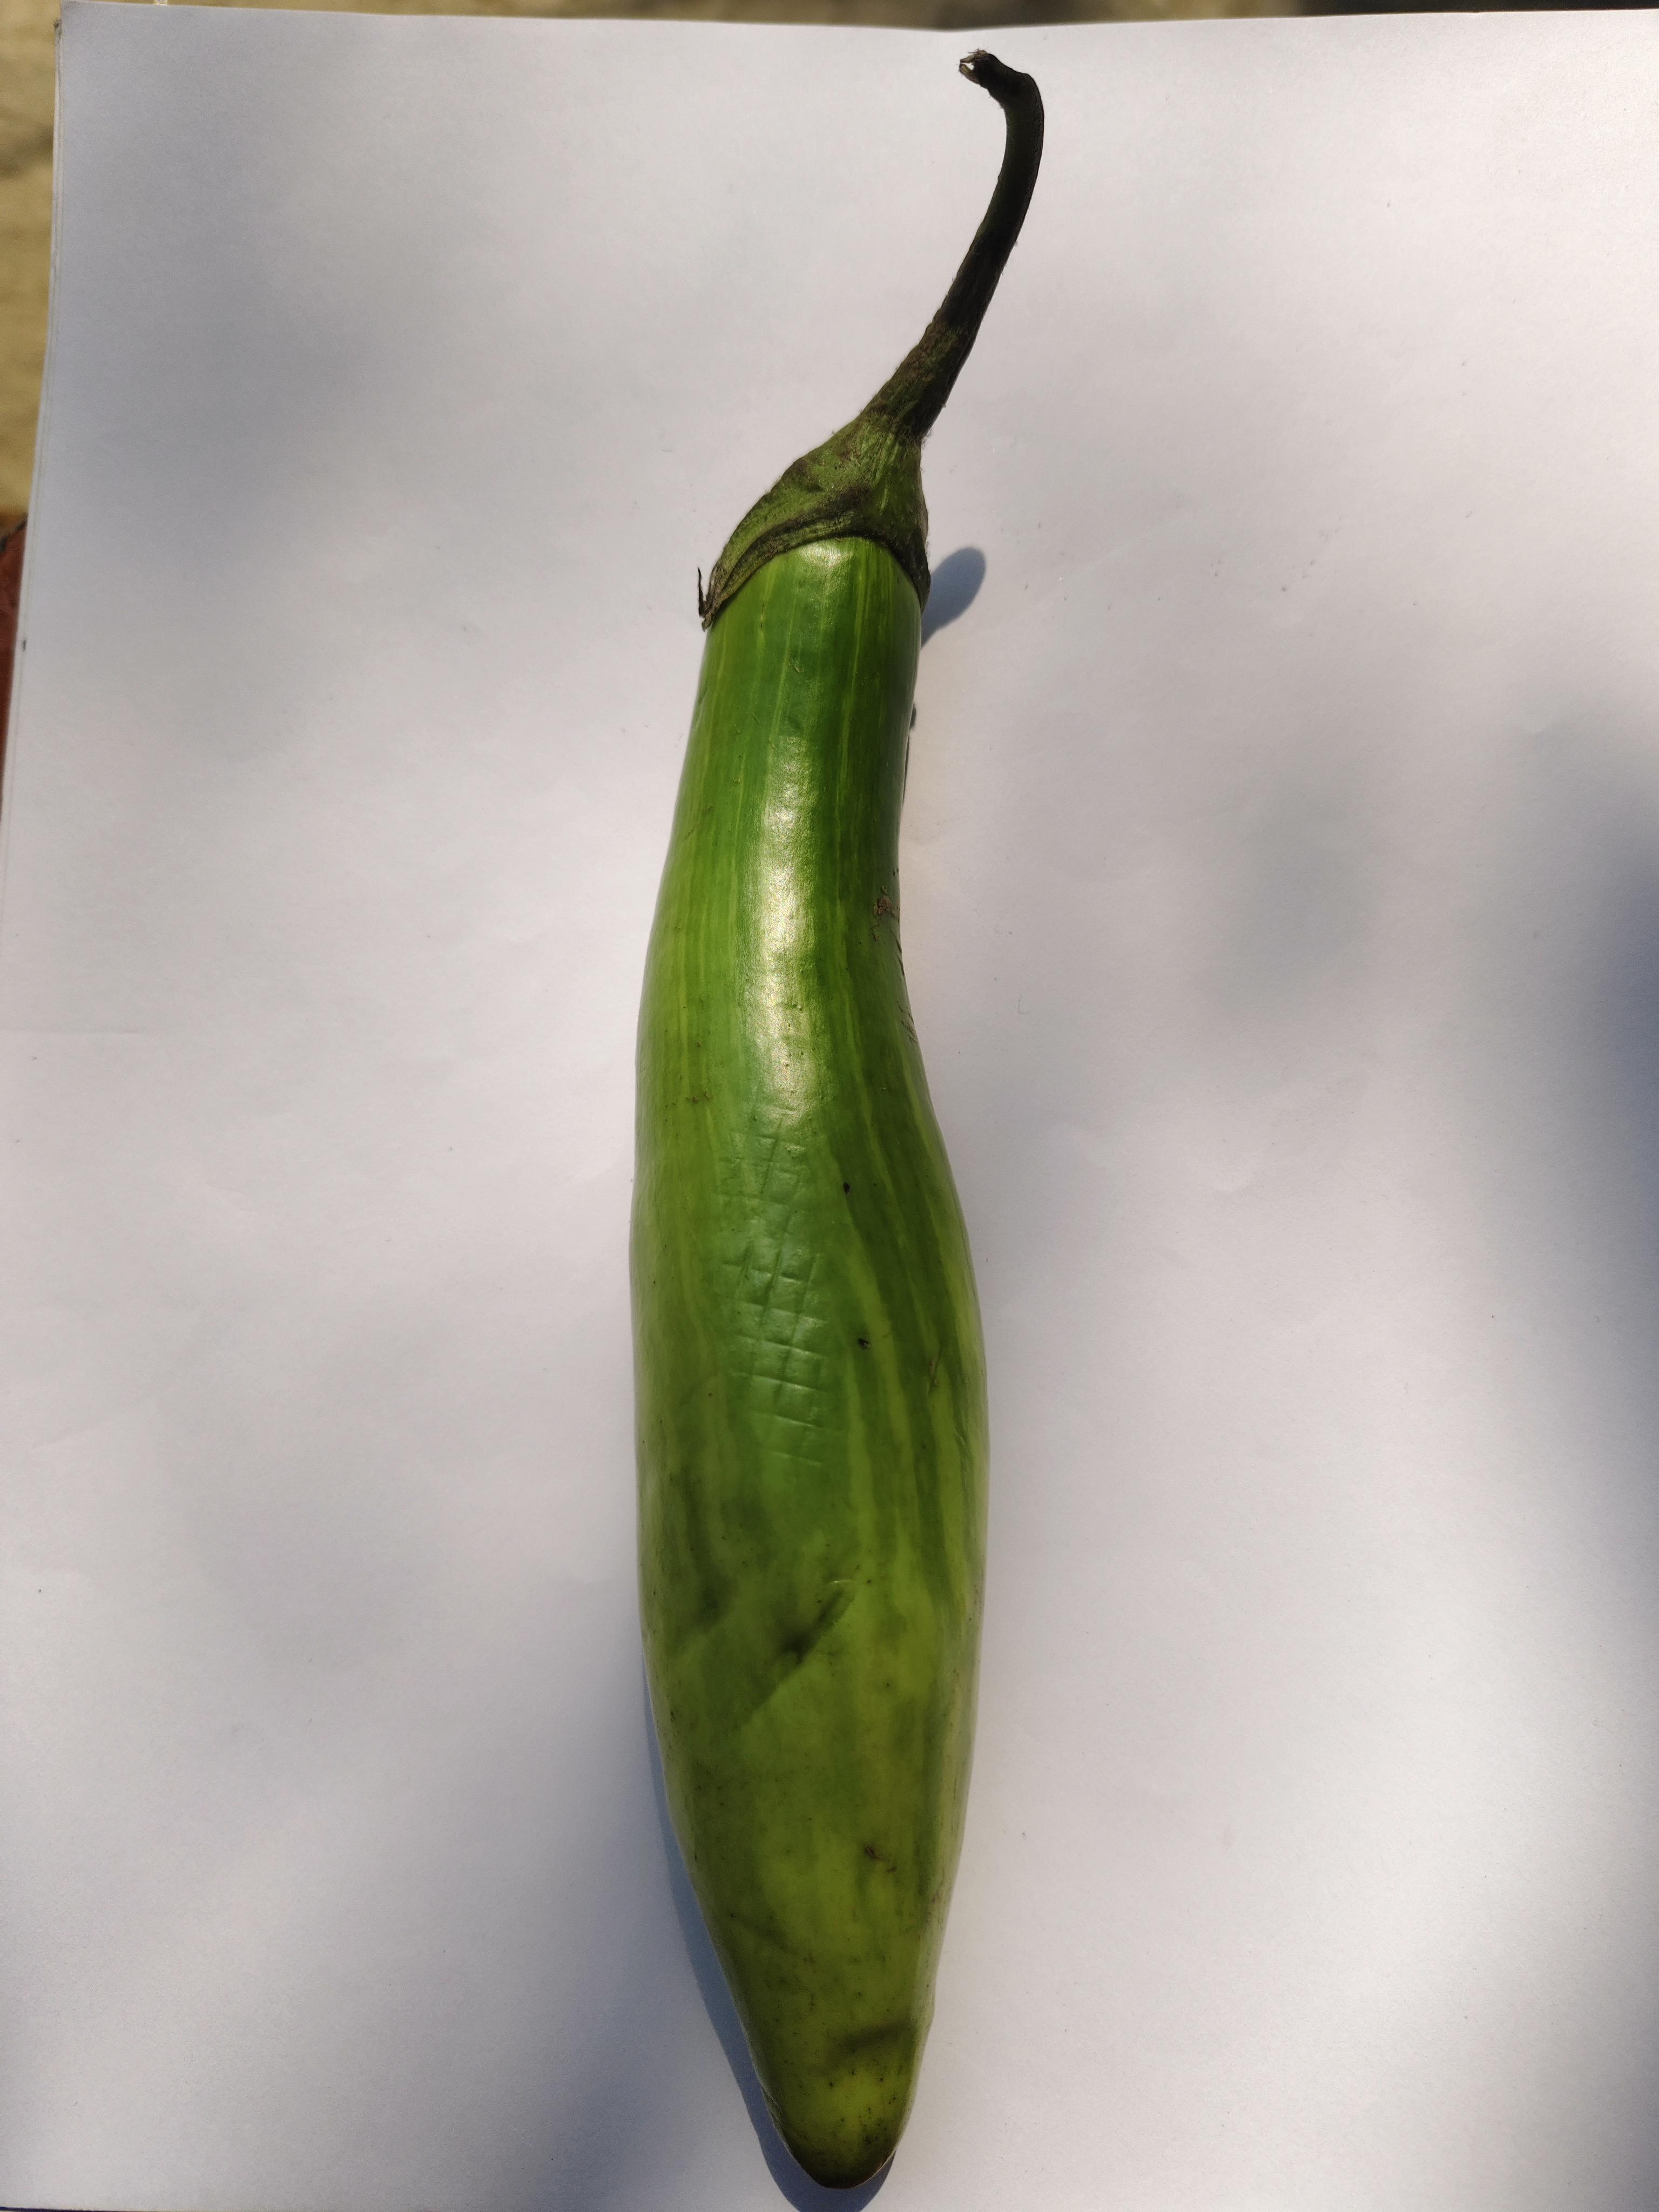
Label: Brinjal